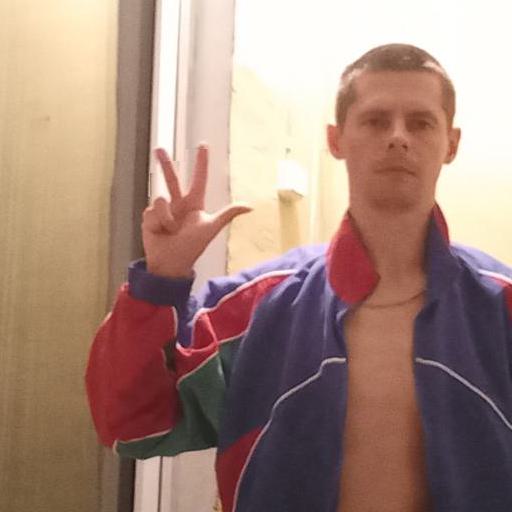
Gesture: three2